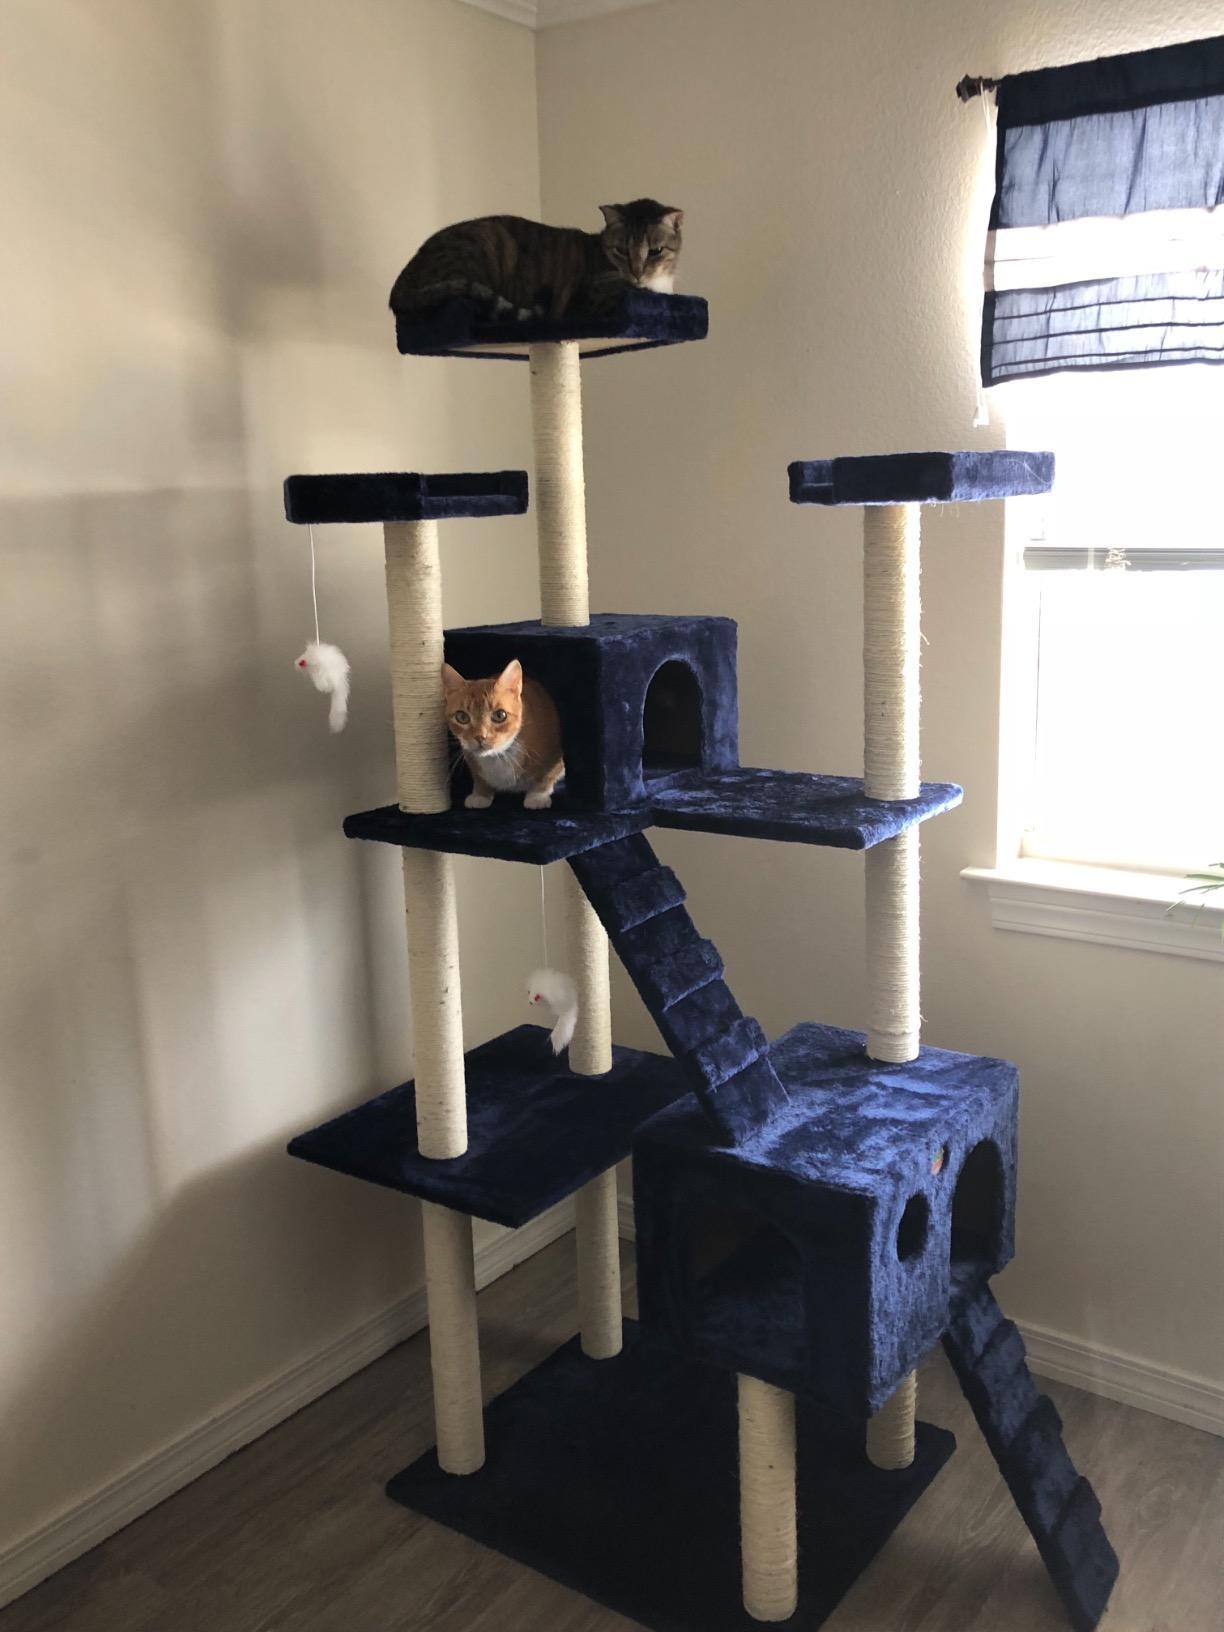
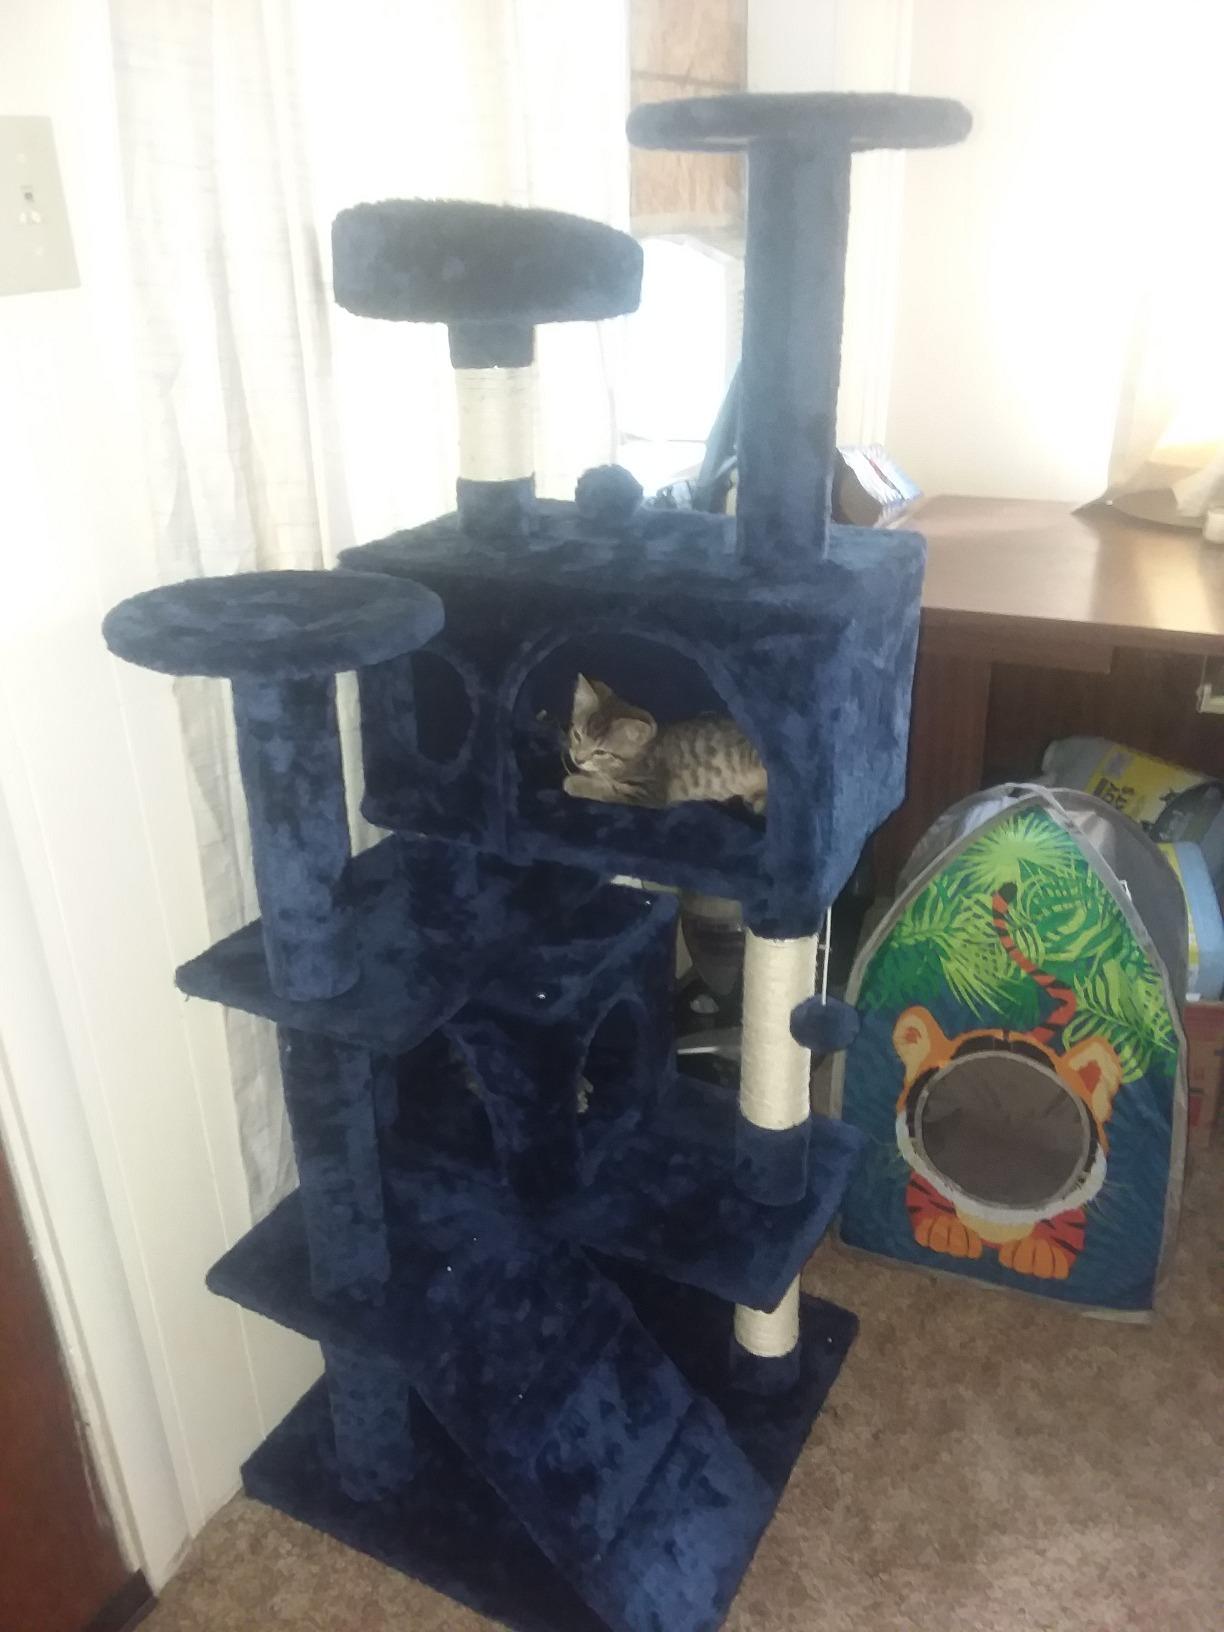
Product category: items_cat tree
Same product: no